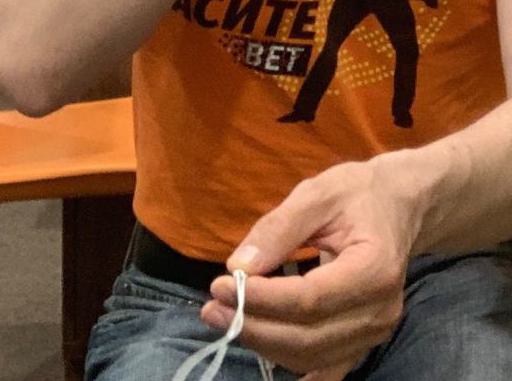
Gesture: no_gesture